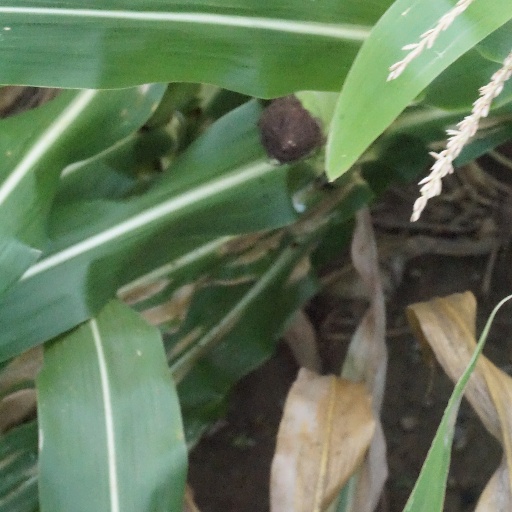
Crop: maize; corn